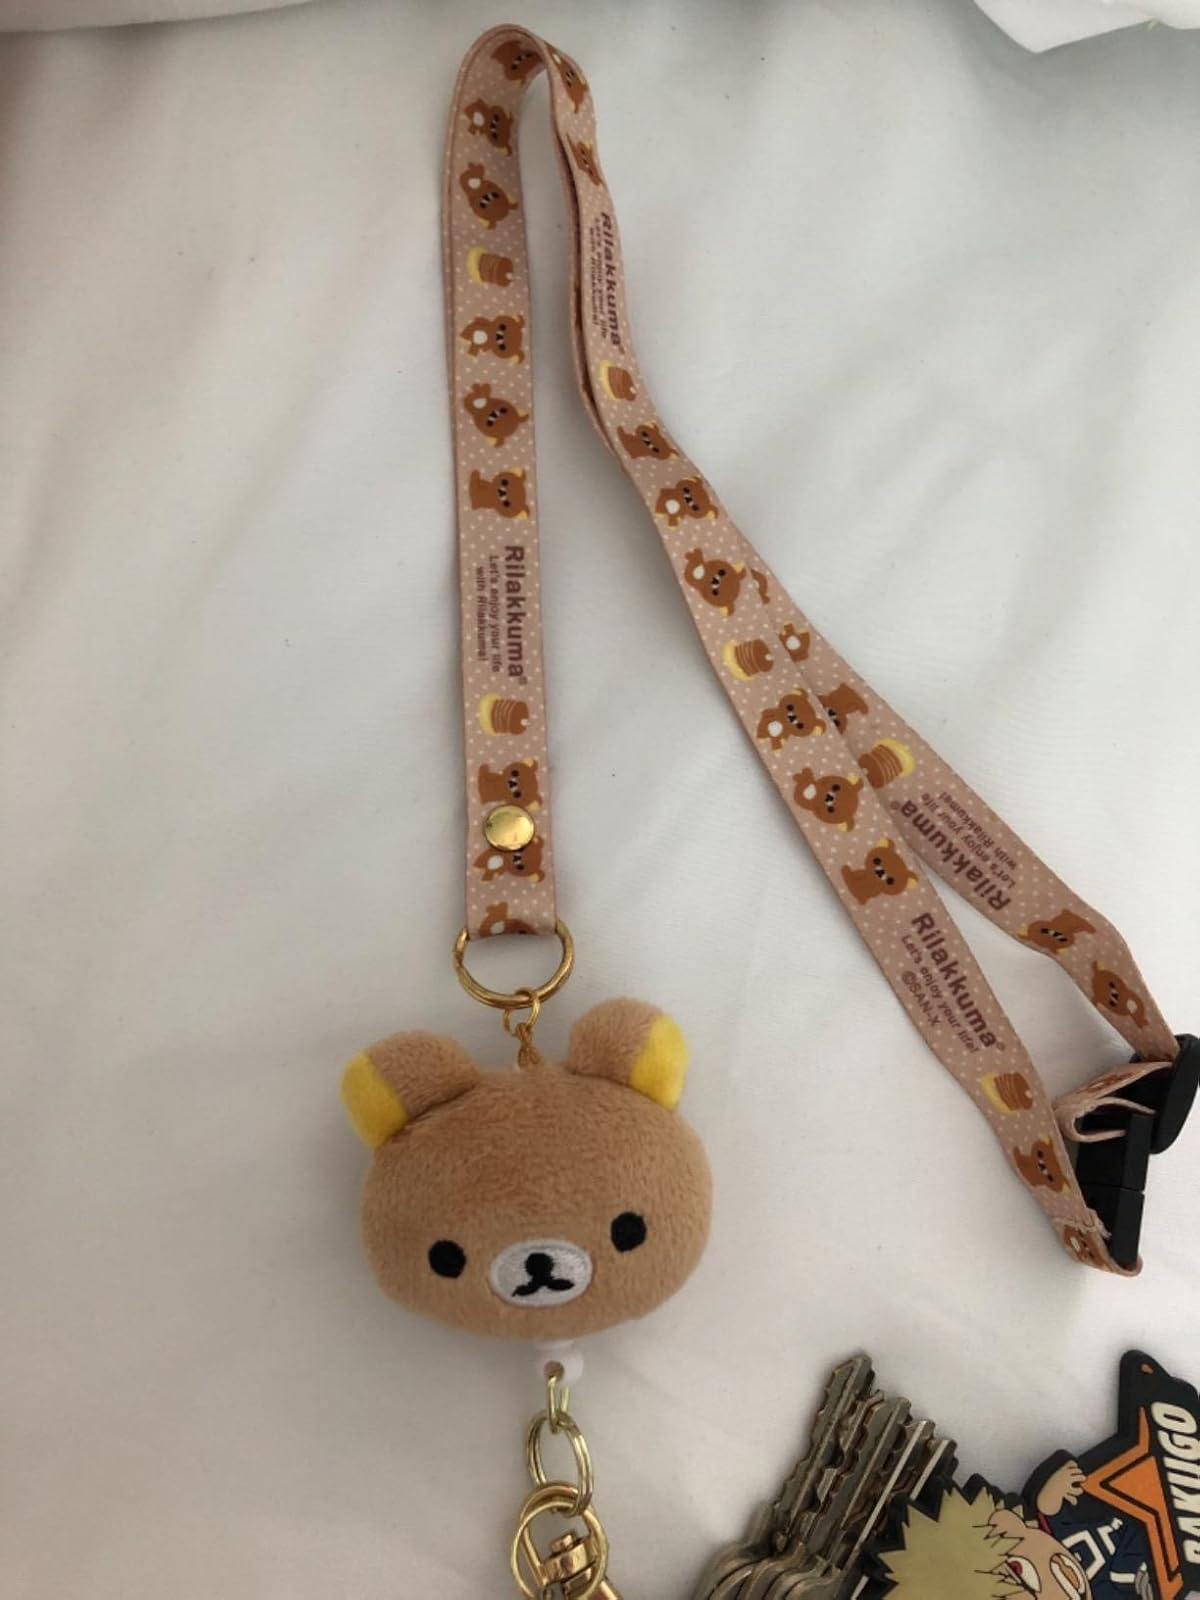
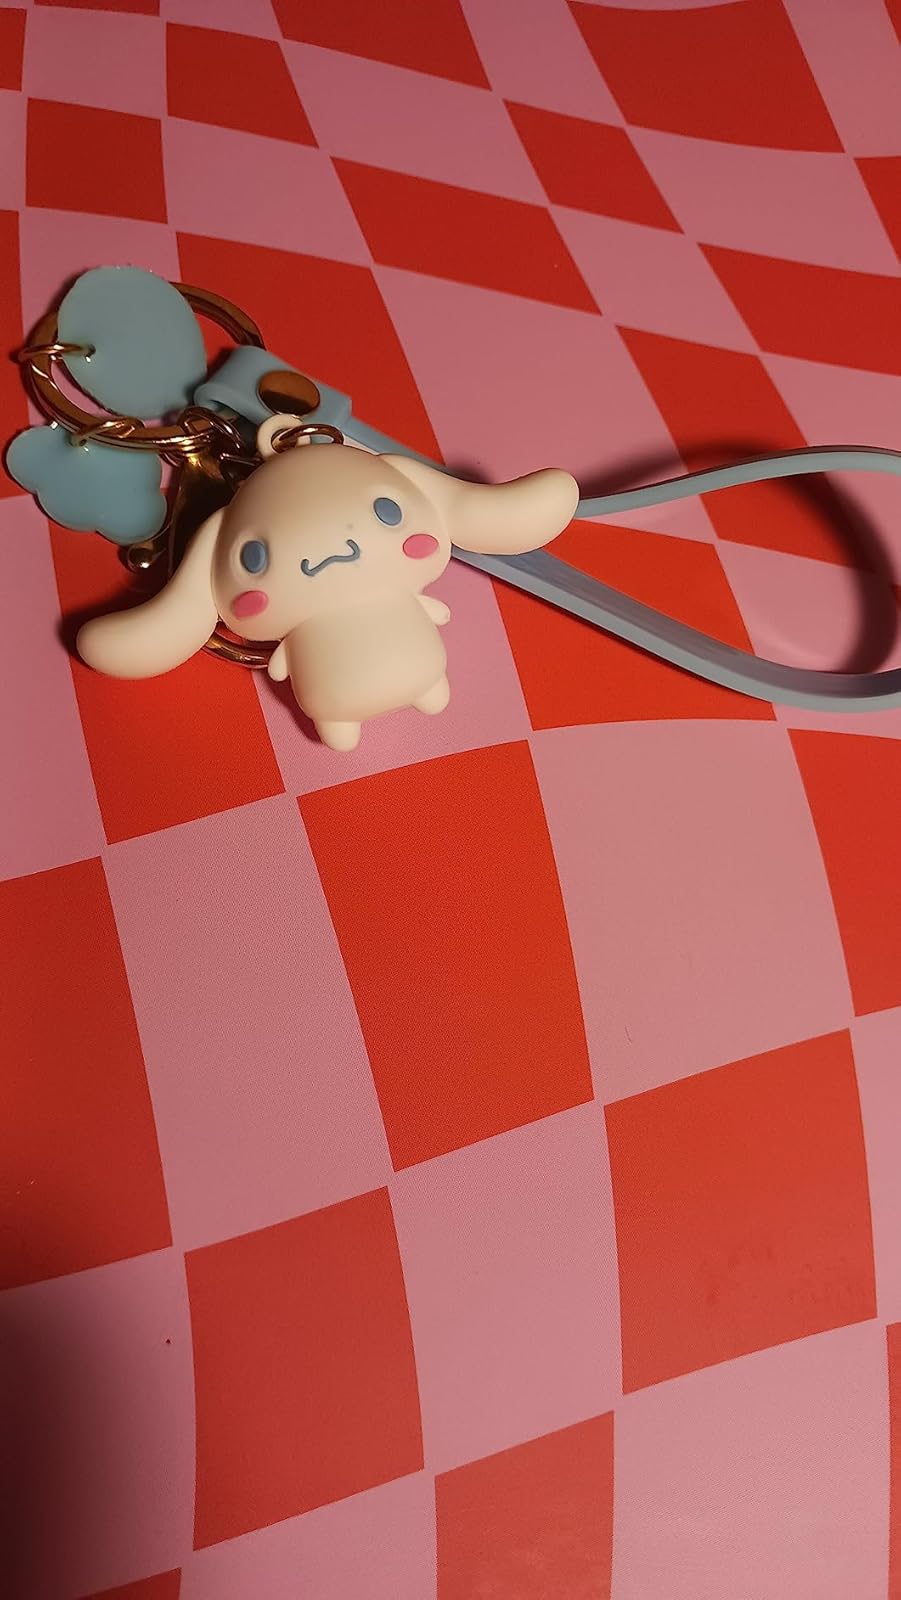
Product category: accessories_keychain
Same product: no